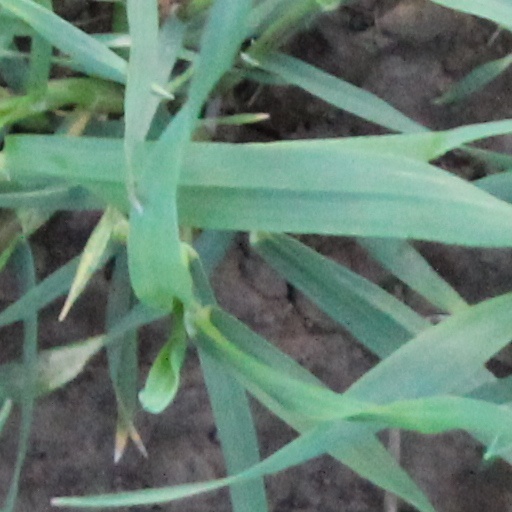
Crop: wheat